DAU. Degeneration

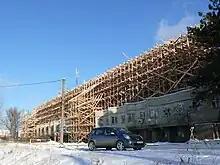
The Institute set

The film was shot at various sites in Azerbaijan, Russia, Ukraine, Germany, United Kingdom and Denmark. Most of the film was shot on a specially constructed set called "The Institute" in Kharkiv in northeastern Ukraine. The institute was the largest film set in Europe, the area totalling 12,000 m. The set was a dynamic creative reconstruction of a Soviet restricted-access Institute in 1938–1968, located in Moscow. The filming included performances by multiple personalities, including Russian neo-Nazi leader Maxim Martsinkevich. Some actors lived in The Institute in character 24 hours a day. The destruction of the set became an integral part of the story and was shot on 8 November 2011.